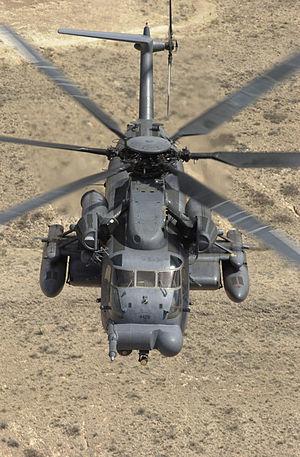
Sikorsky Aircraft Corporation est un constructeur américain d'avions et d'hélicoptères. La société est rachetée en 2015 par le groupe Lockheed Martin au groupe United Technologies Corporation pour la somme de 9 milliards de dollars ; son chiffre d'affaires est alors de 6,6 milliards de dollars avec un effectif de 18 000 personnes.
La série d'hélicoptères de combat, recherche et sauvetage Sikorsky MH-53 Pave Low fut produite par Sikorsky Aircraft Corporation jusqu'en octobre 2008 pour le compte de l'Armée de l'air américaine. Basée sur une version améliorée du HH-53B/C, variante du Sikorsky CH-53 Sea Stallion ; le Sikorsky HH-53 Super Jolly Green Giant a été initialement conçu pour remplacer le Sikorsky HH-3 Jolly Green Giant. Pave étant un code de l'USAF désignant un système d'armement vaste et recourant à l'électronique de pointe.